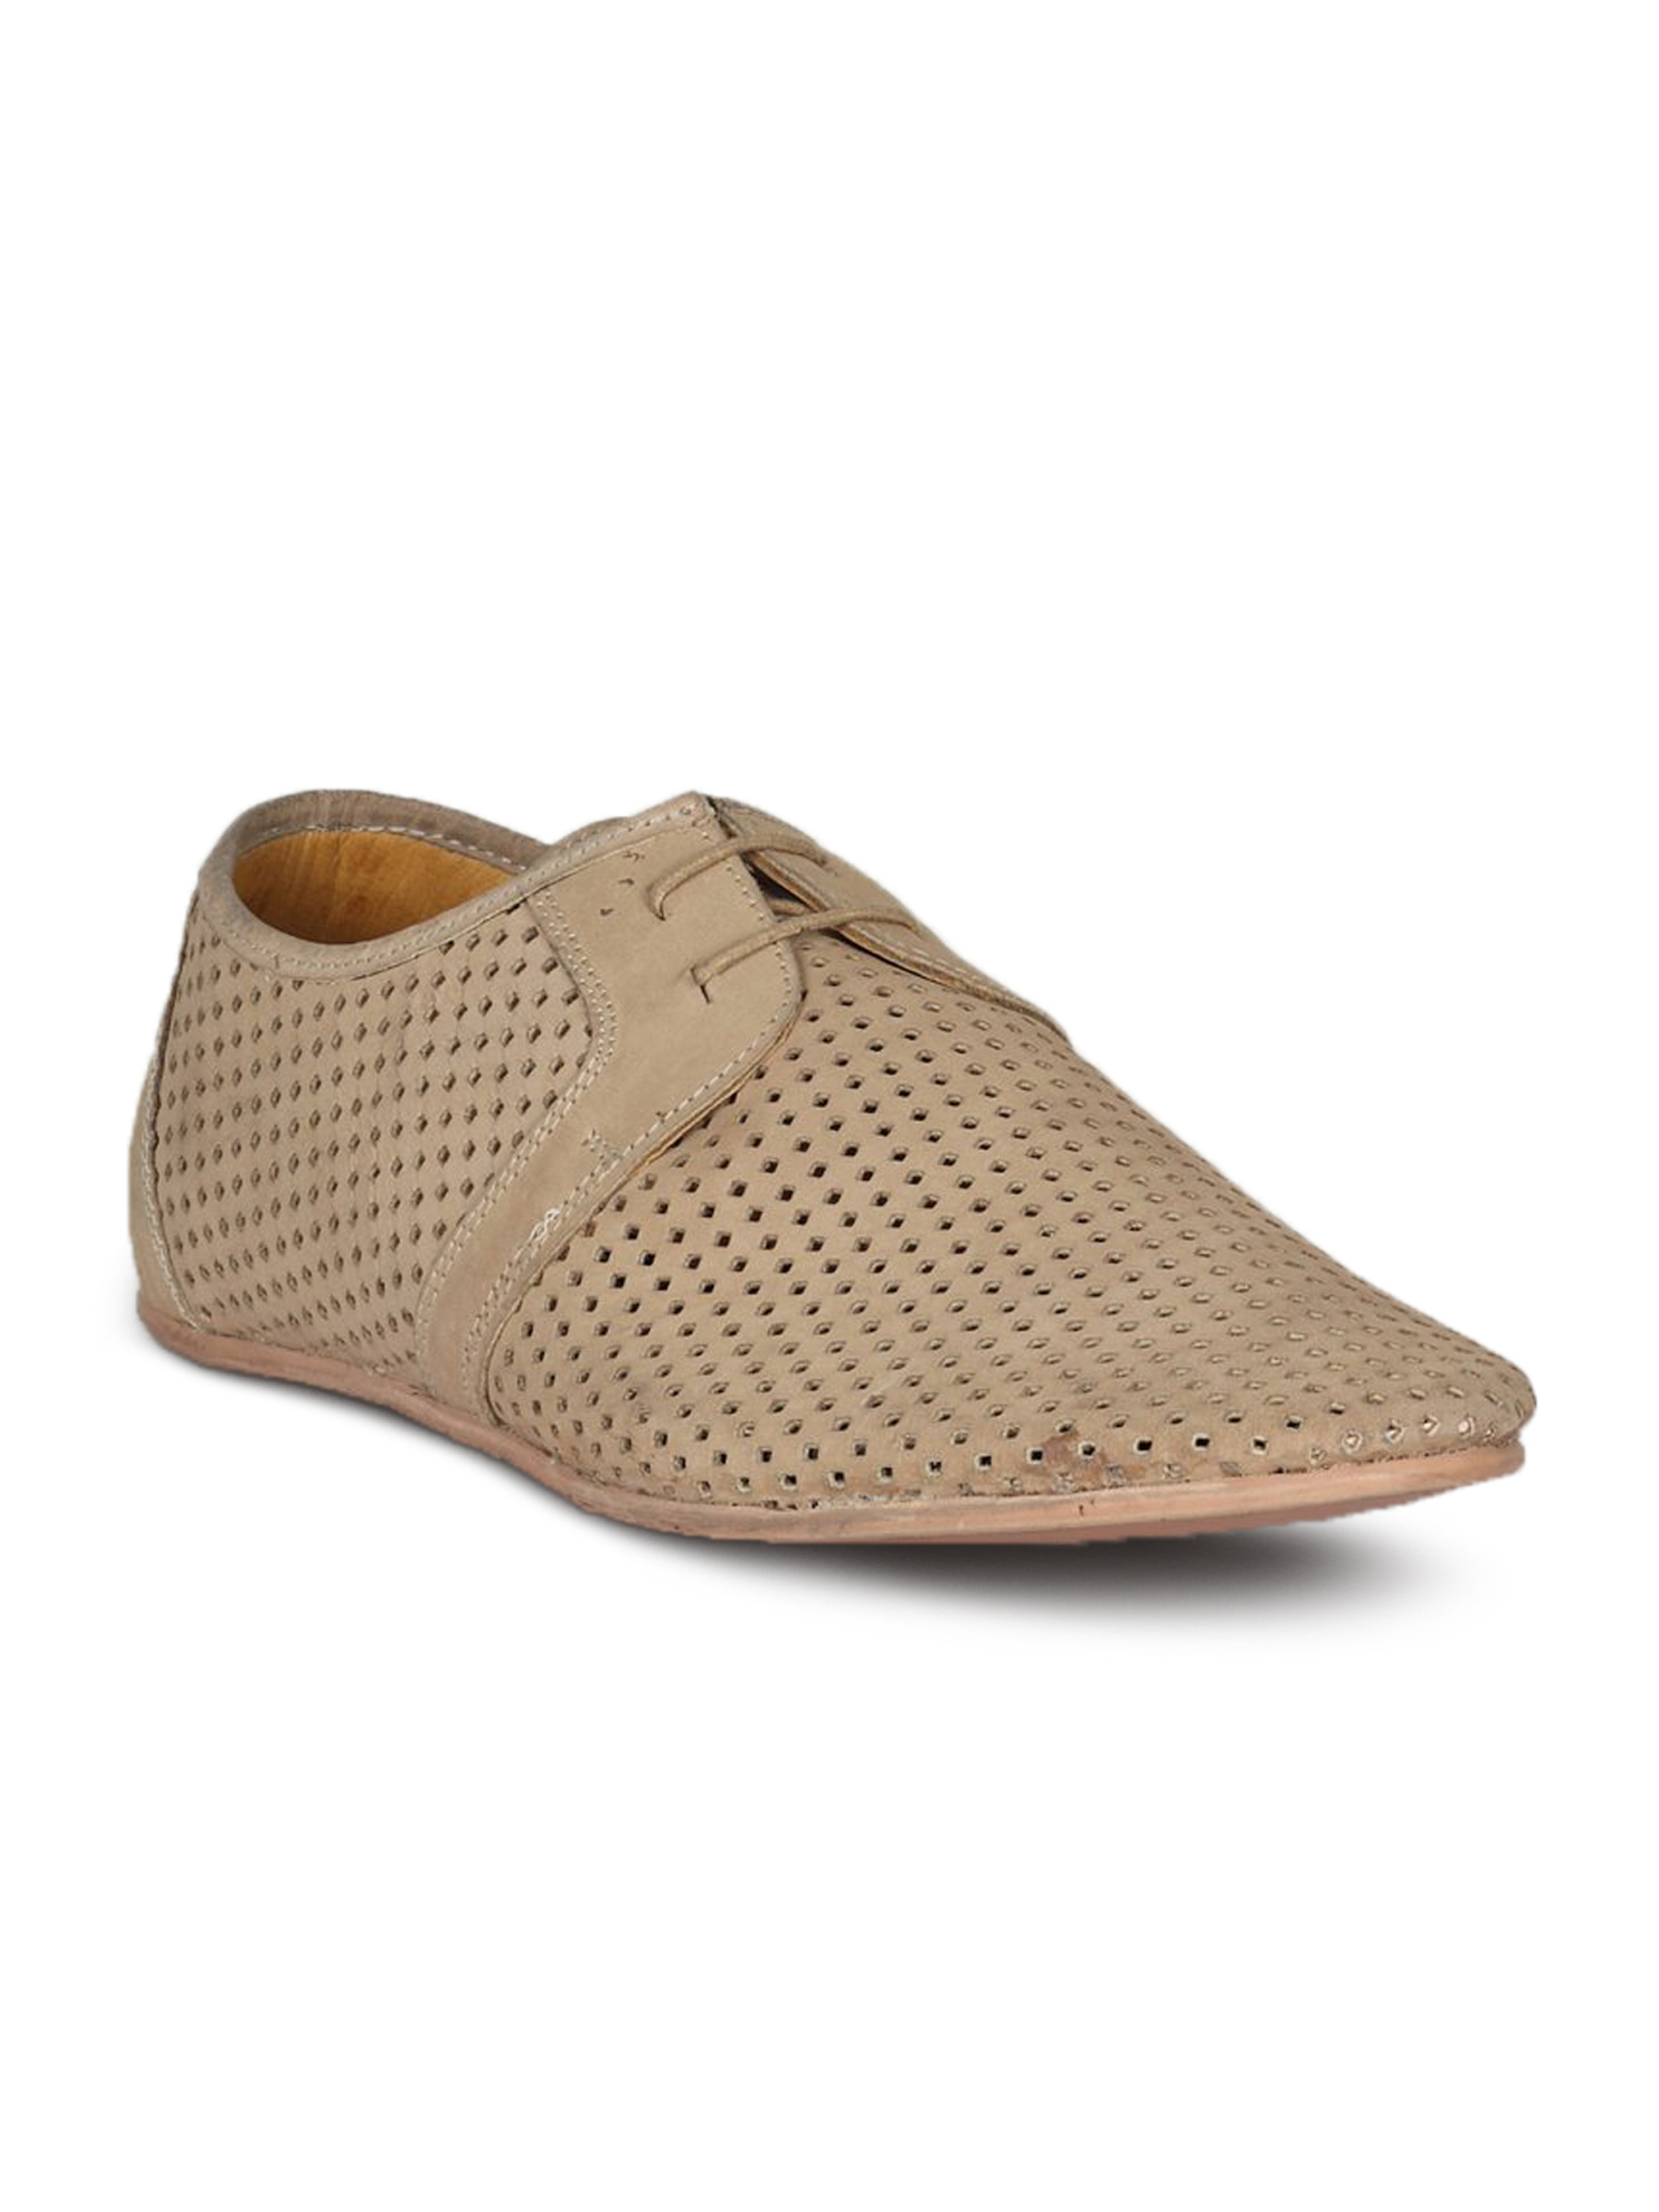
Red Tape Men STN Formal Light Brown Shoe
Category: Footwear / Shoes / Casual Shoes
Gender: Men
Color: Brown
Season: Winter 2018
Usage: Casual